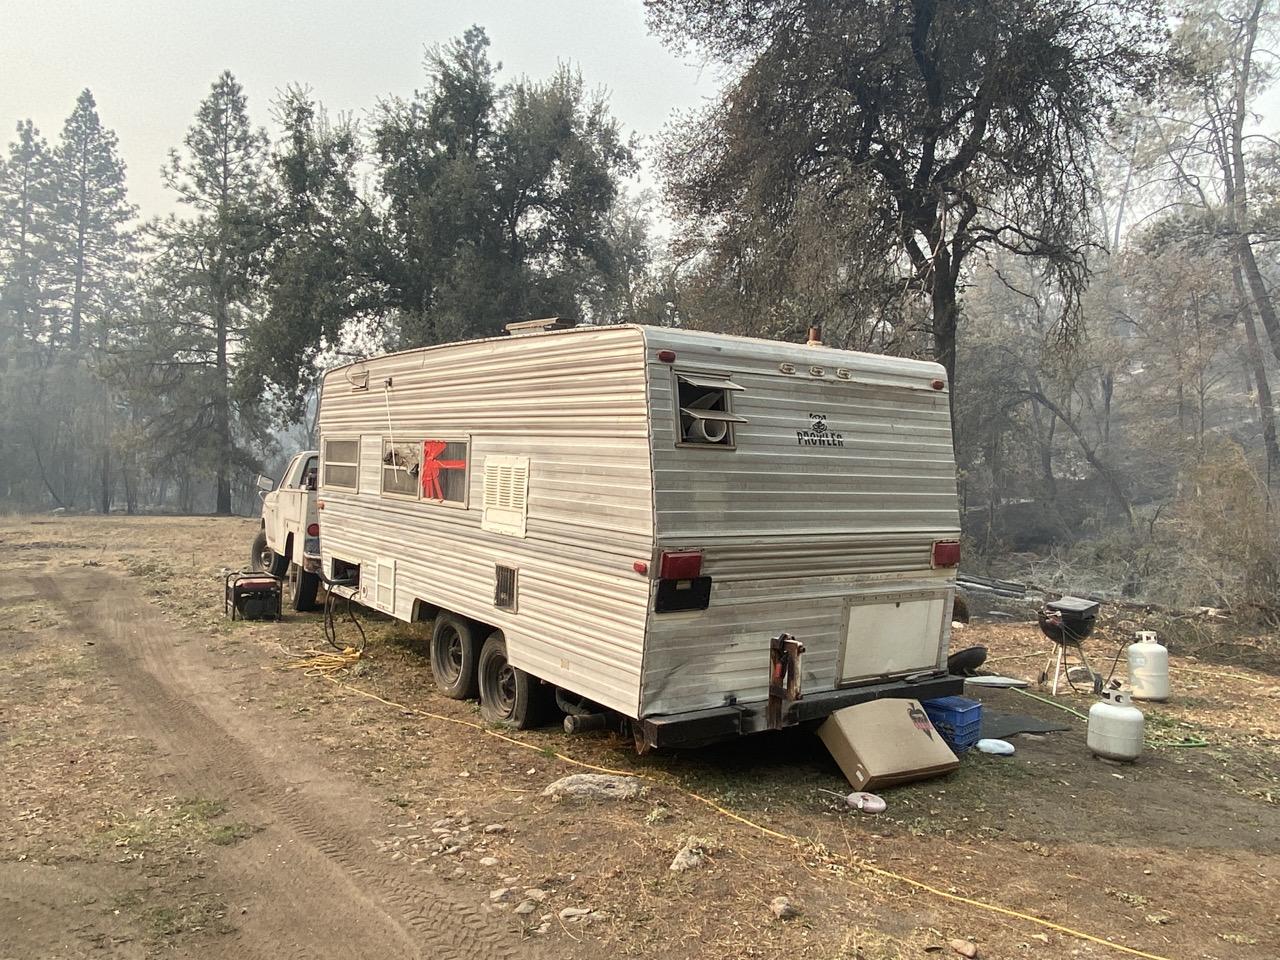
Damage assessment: no_damage